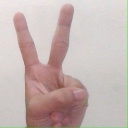
अक्षर: क